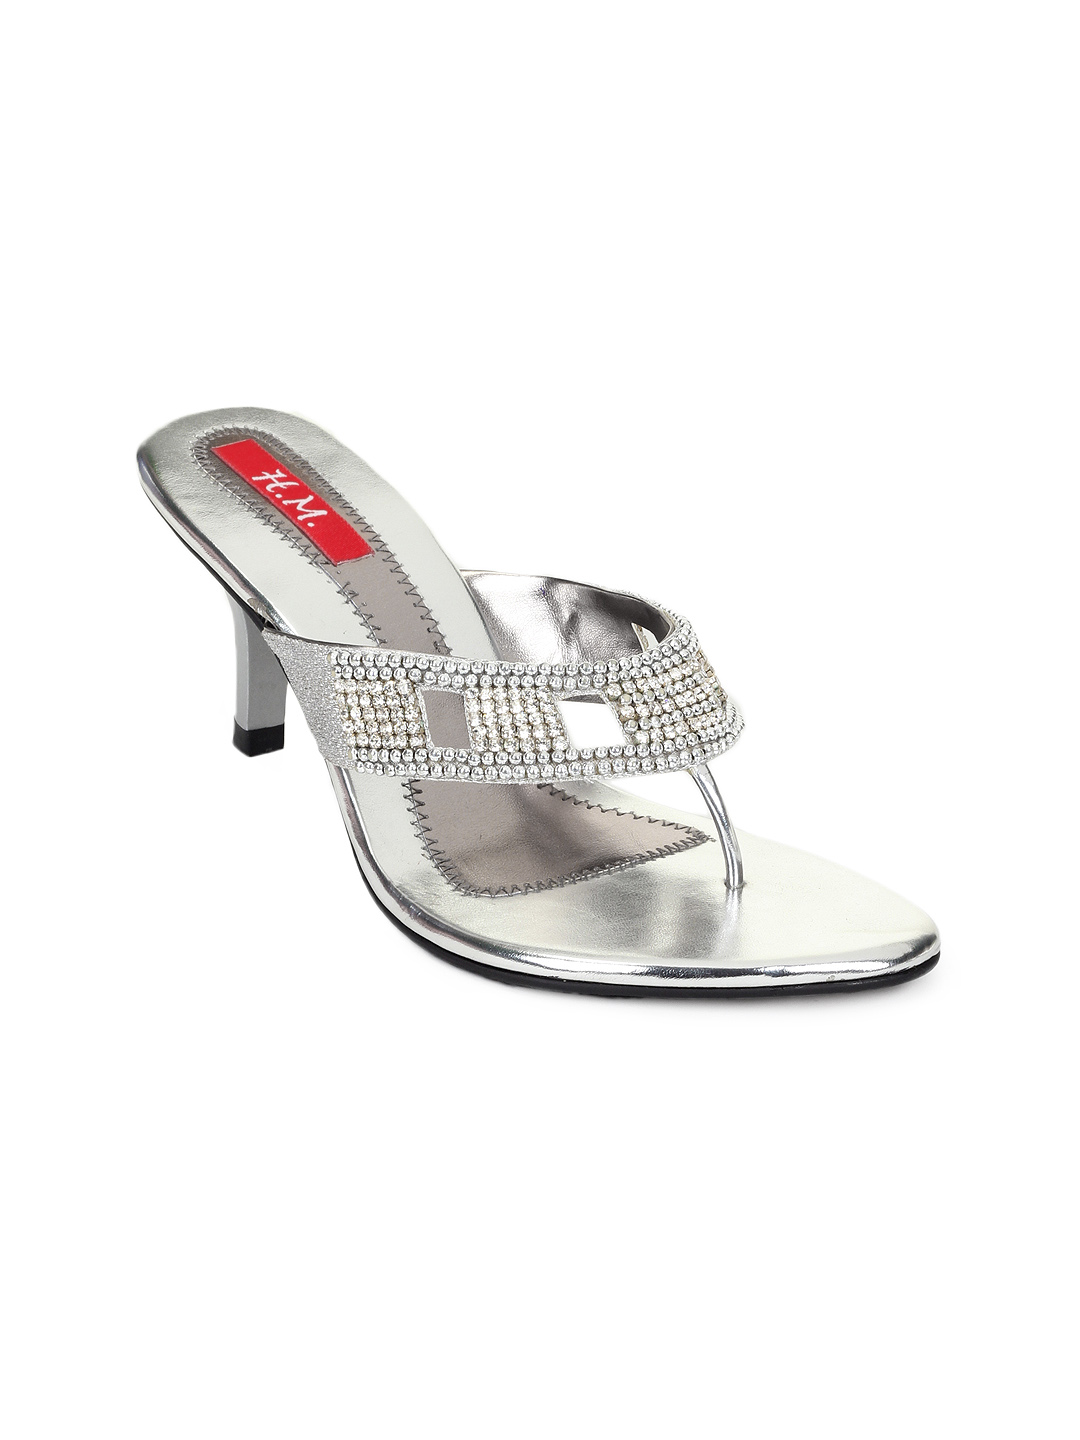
HM Women Silver Heels
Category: Footwear / Shoes / Heels
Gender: Women
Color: Silver
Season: Winter 2012
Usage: Casual